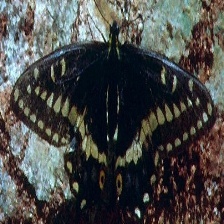
Species: INDRA SWALLOW